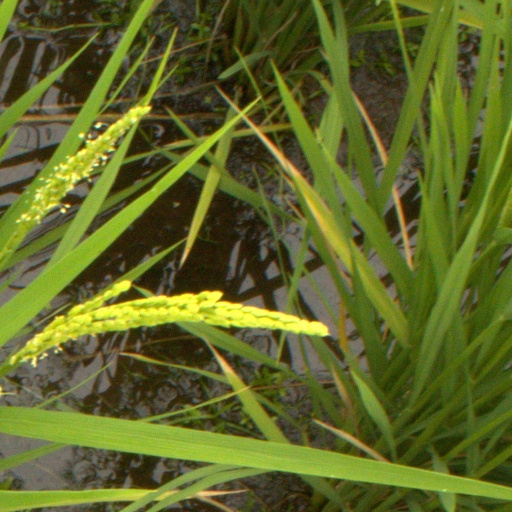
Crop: rice